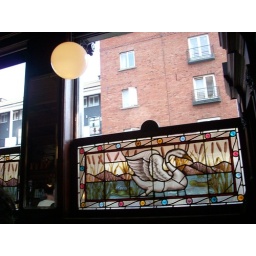
Swan window in swan bar